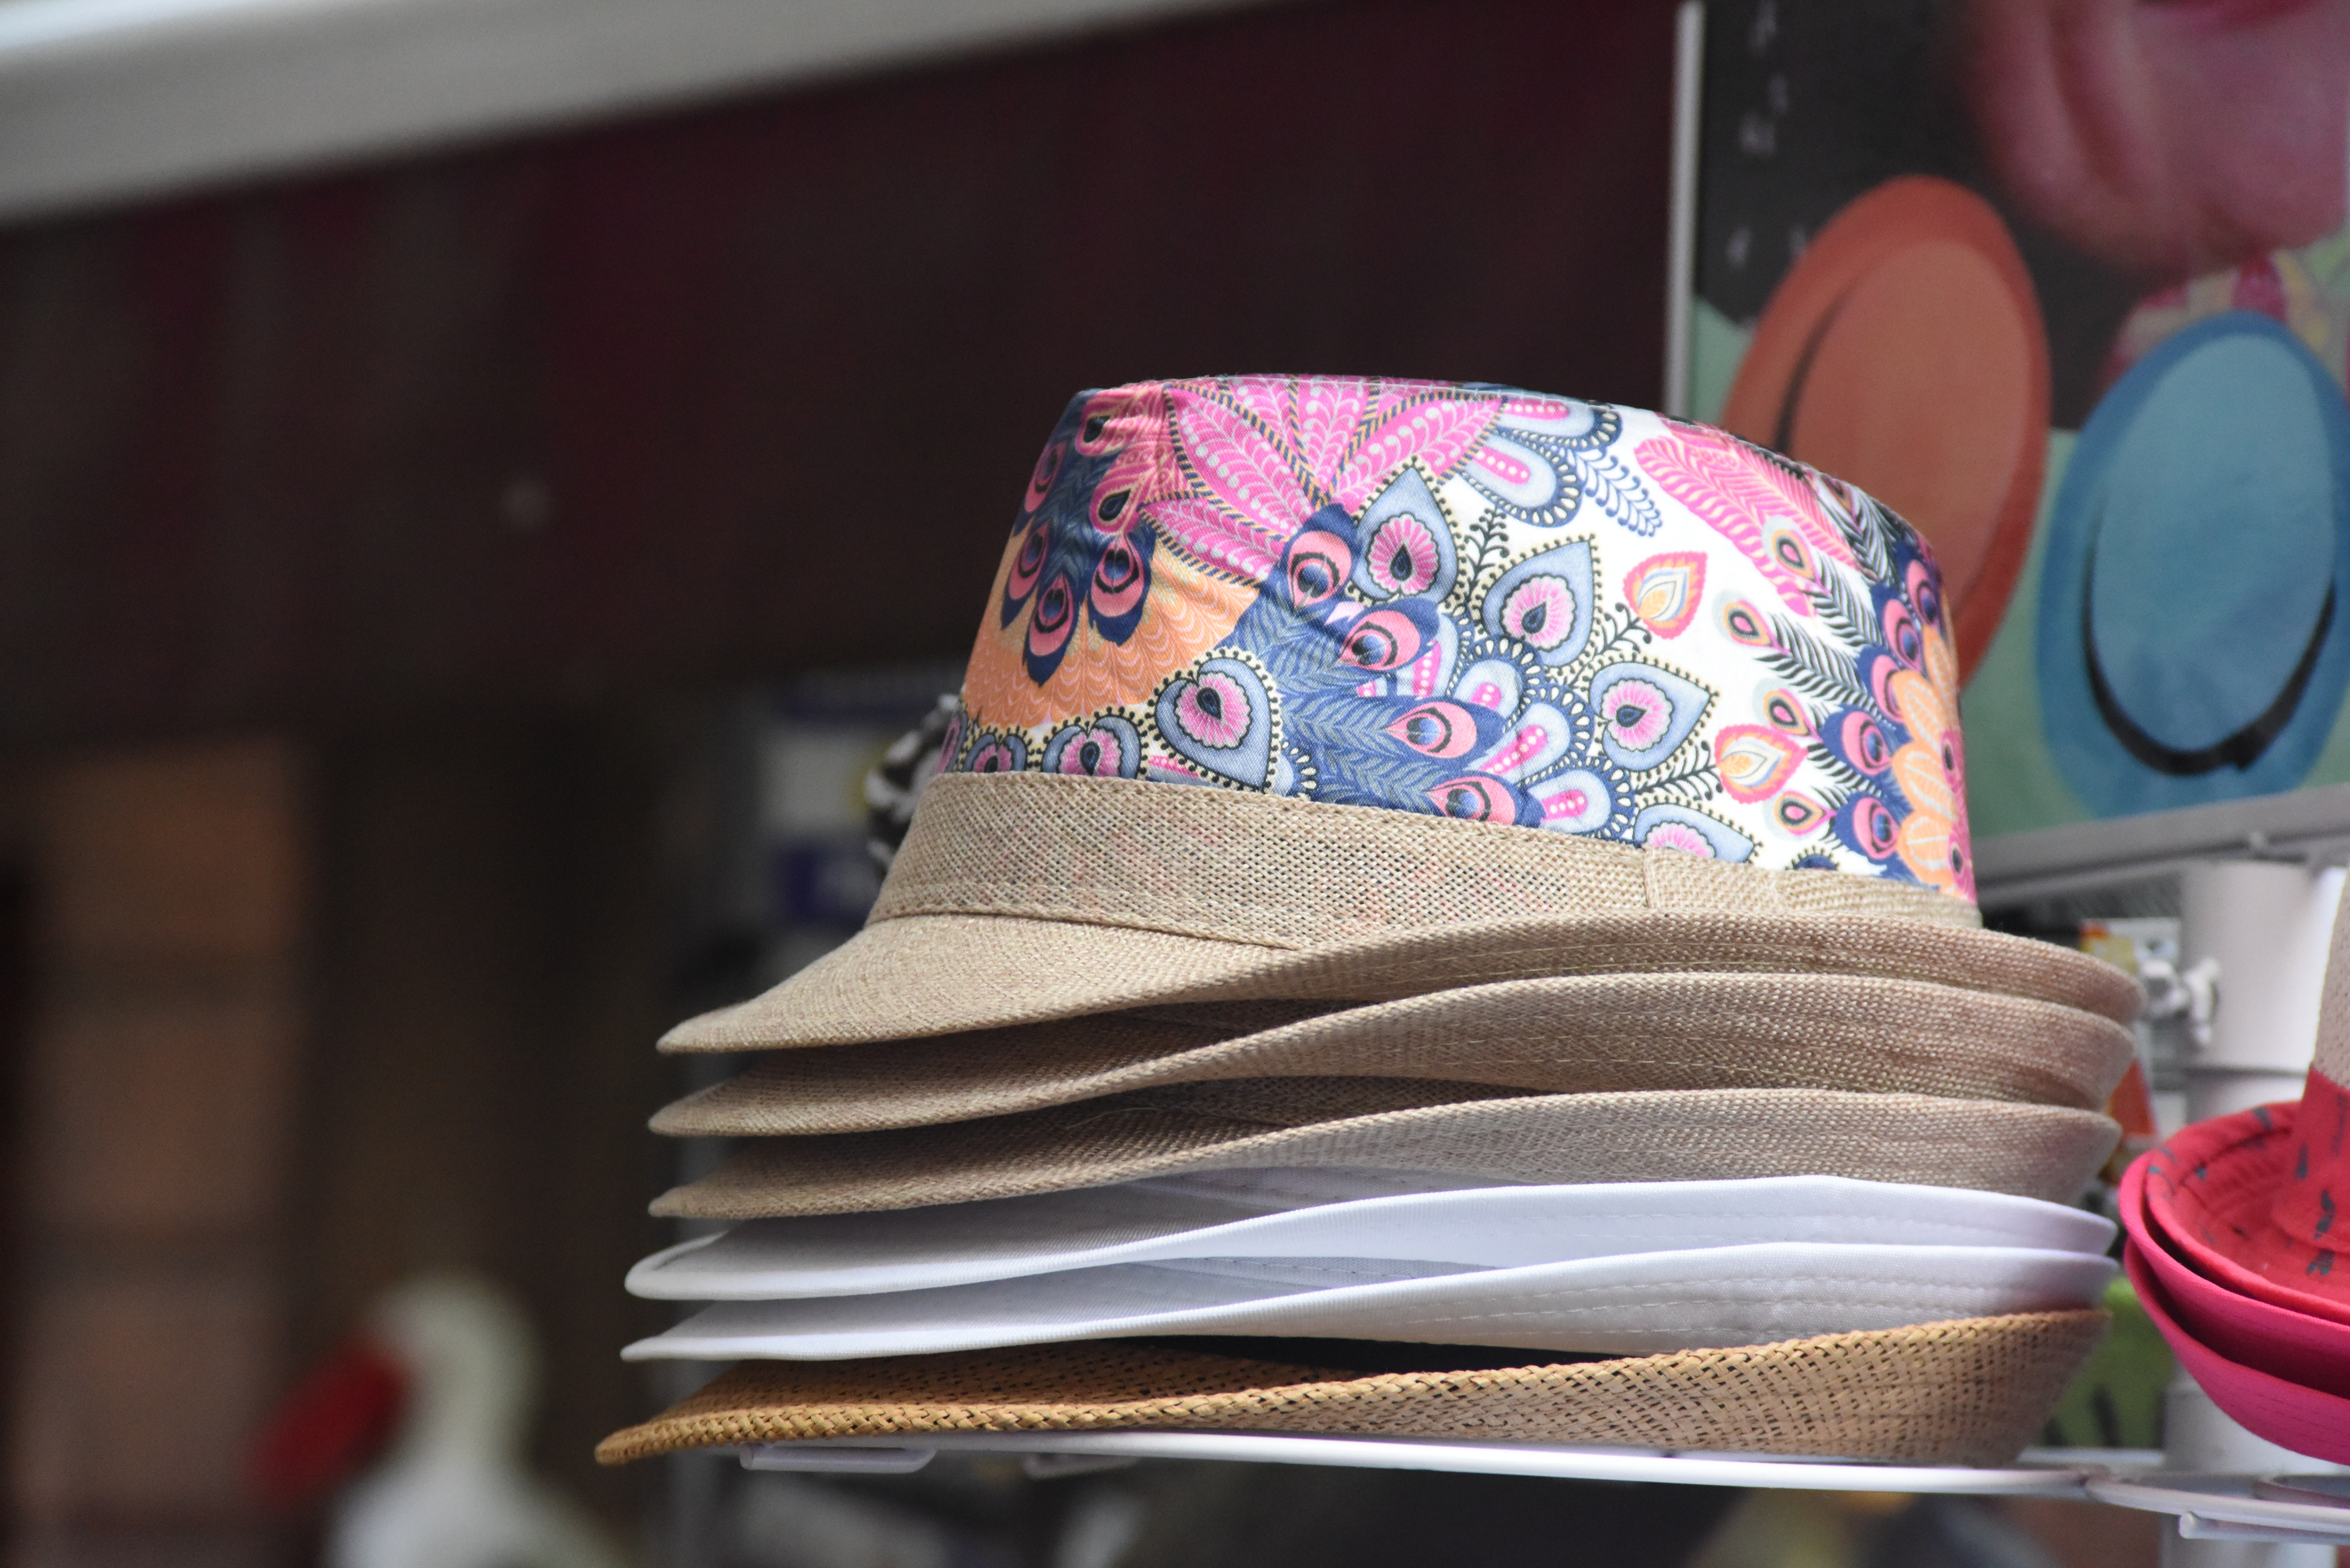
street, shop, red, color, blue, tourism, pink, textile, art, footwear, hats